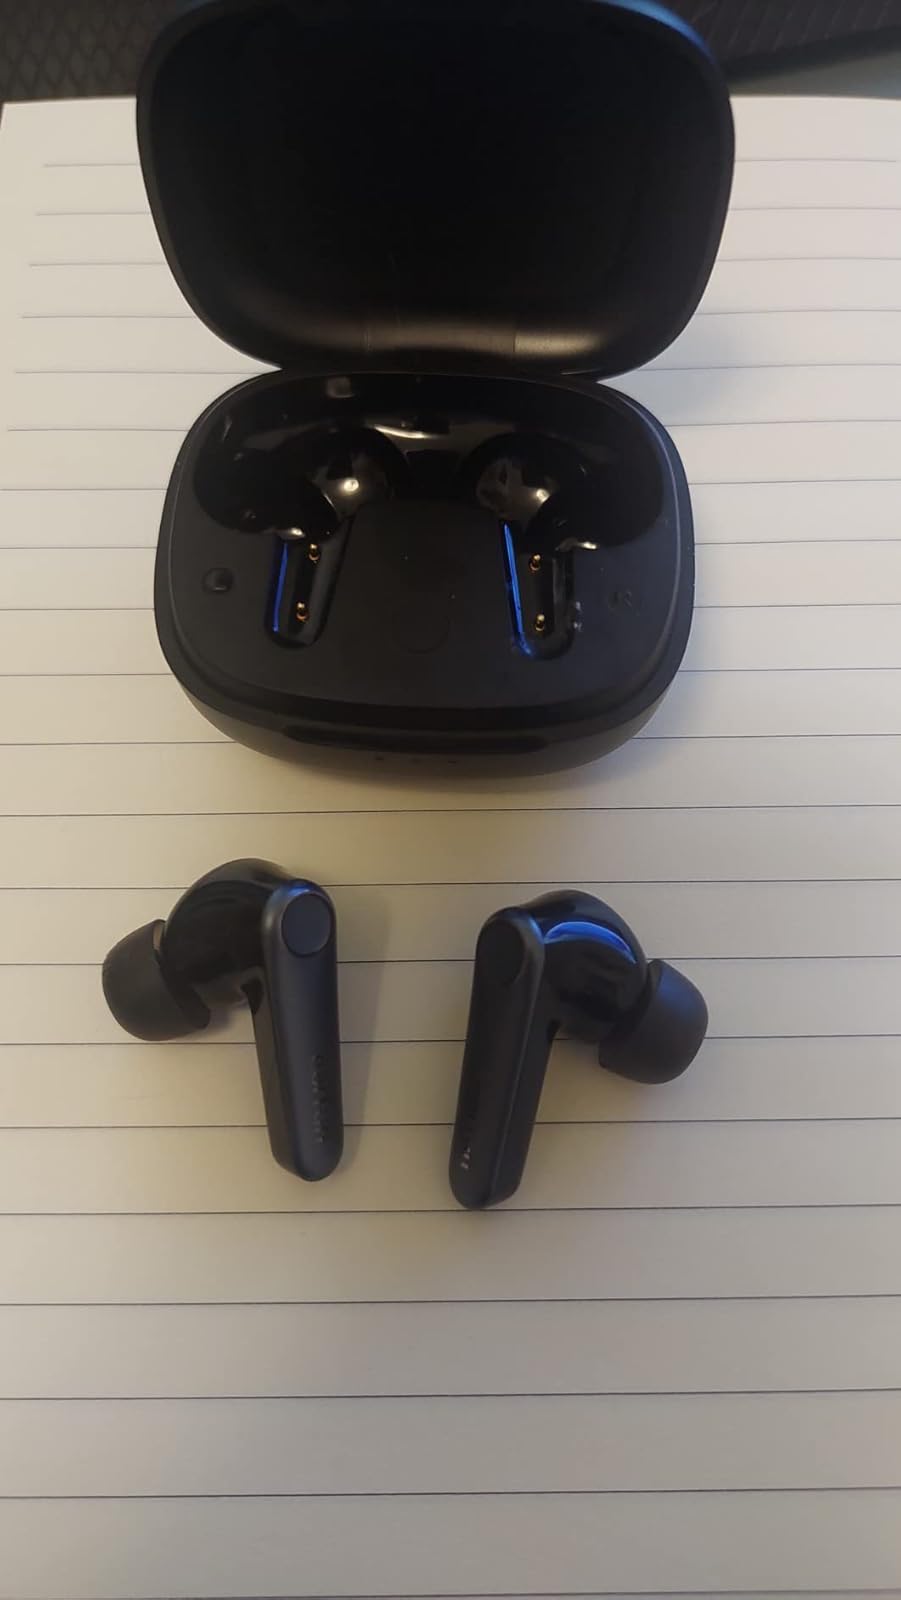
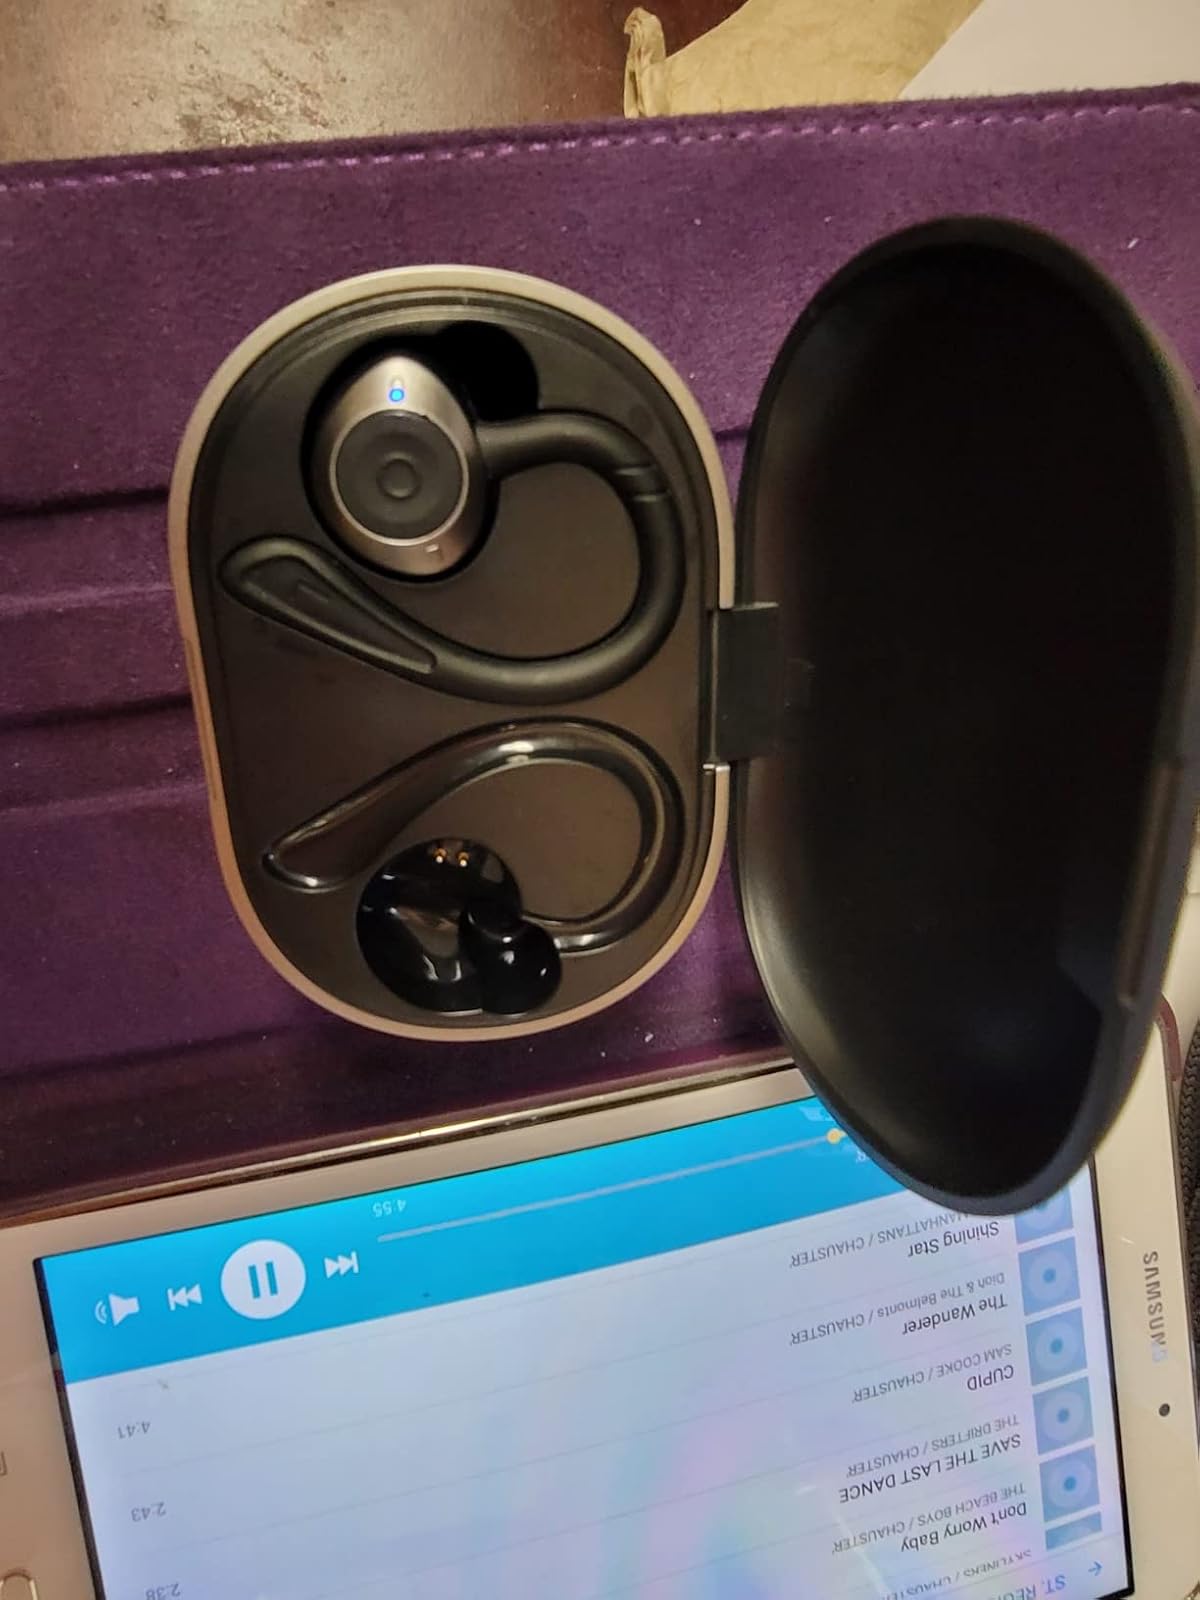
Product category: earbuds
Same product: no